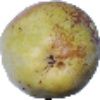
Label: Pear Williams 1